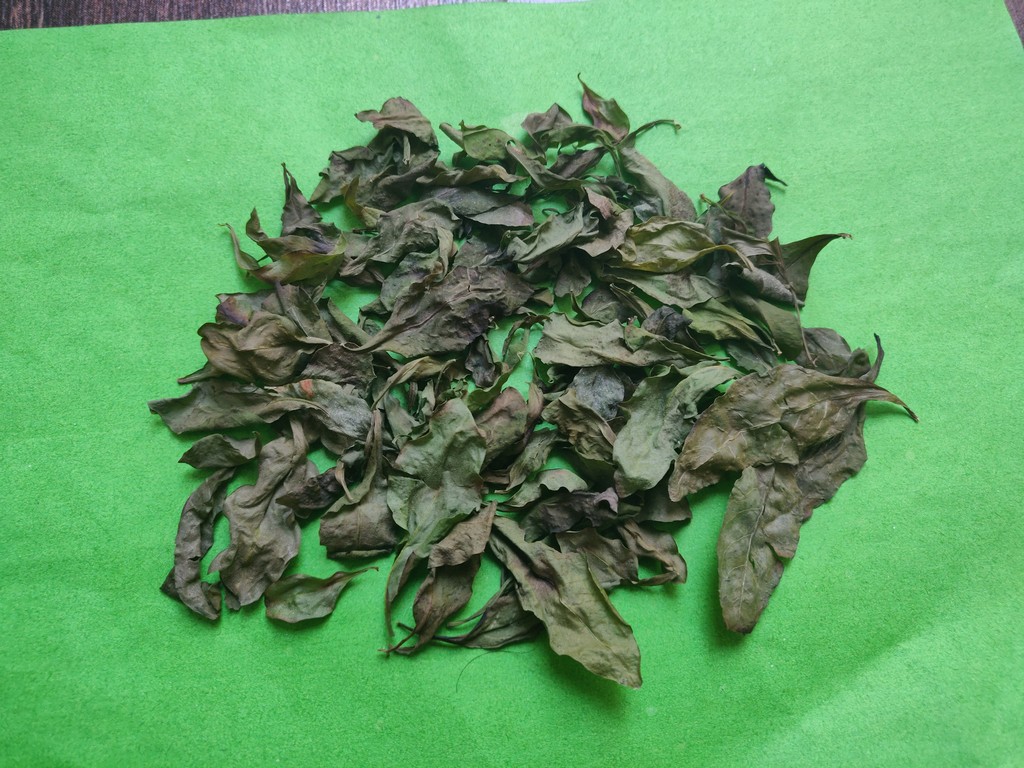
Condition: Dried
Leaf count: multiple
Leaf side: unknown